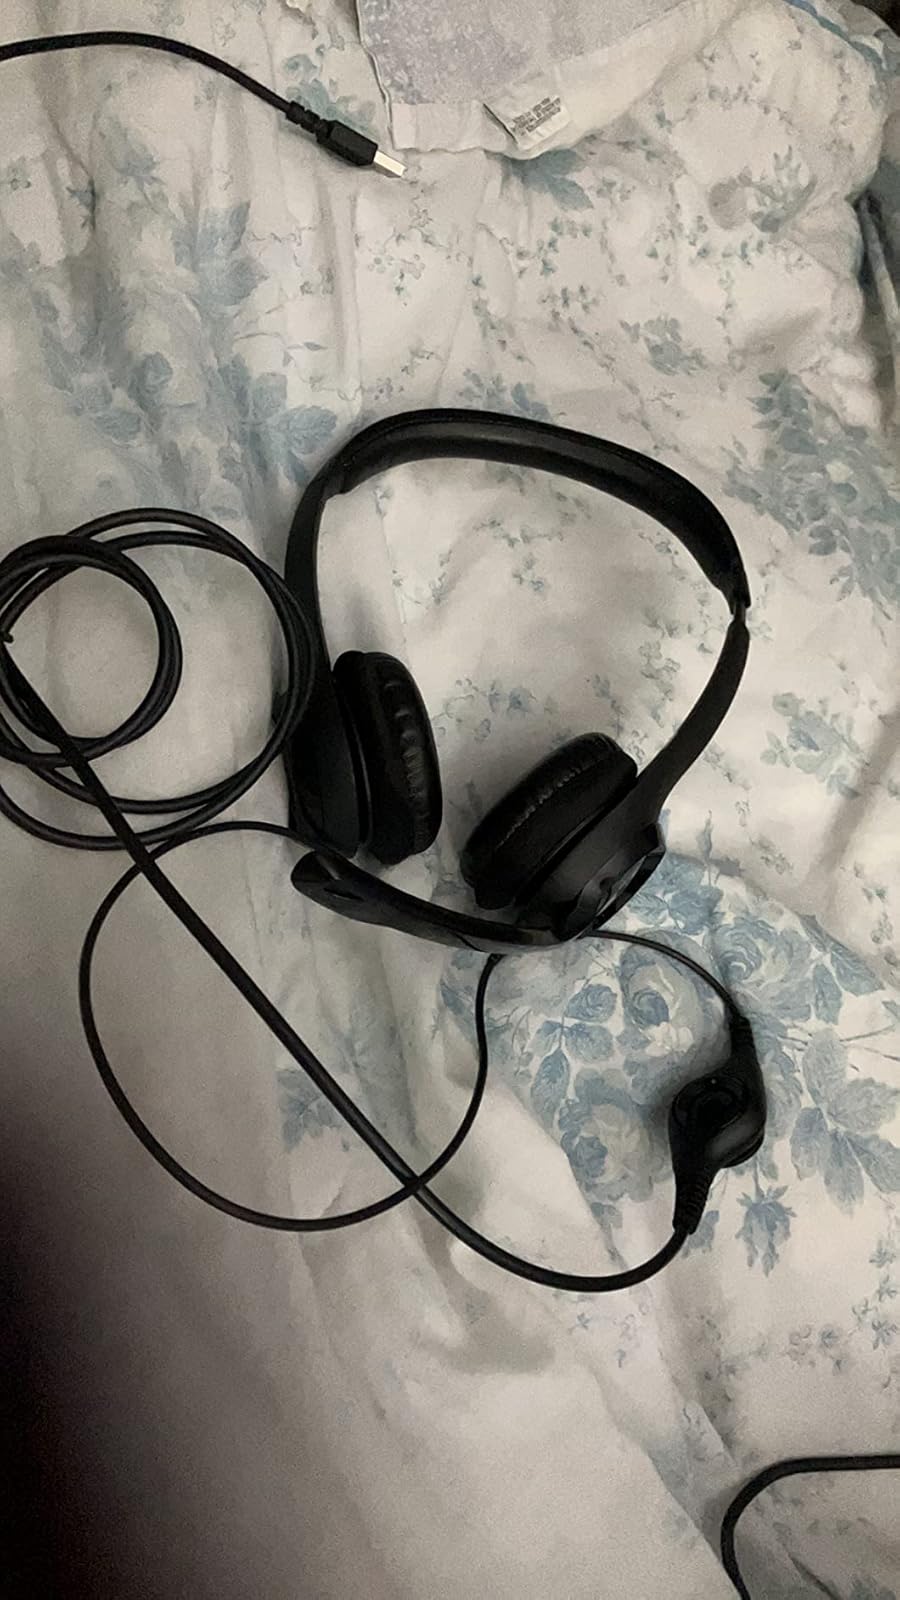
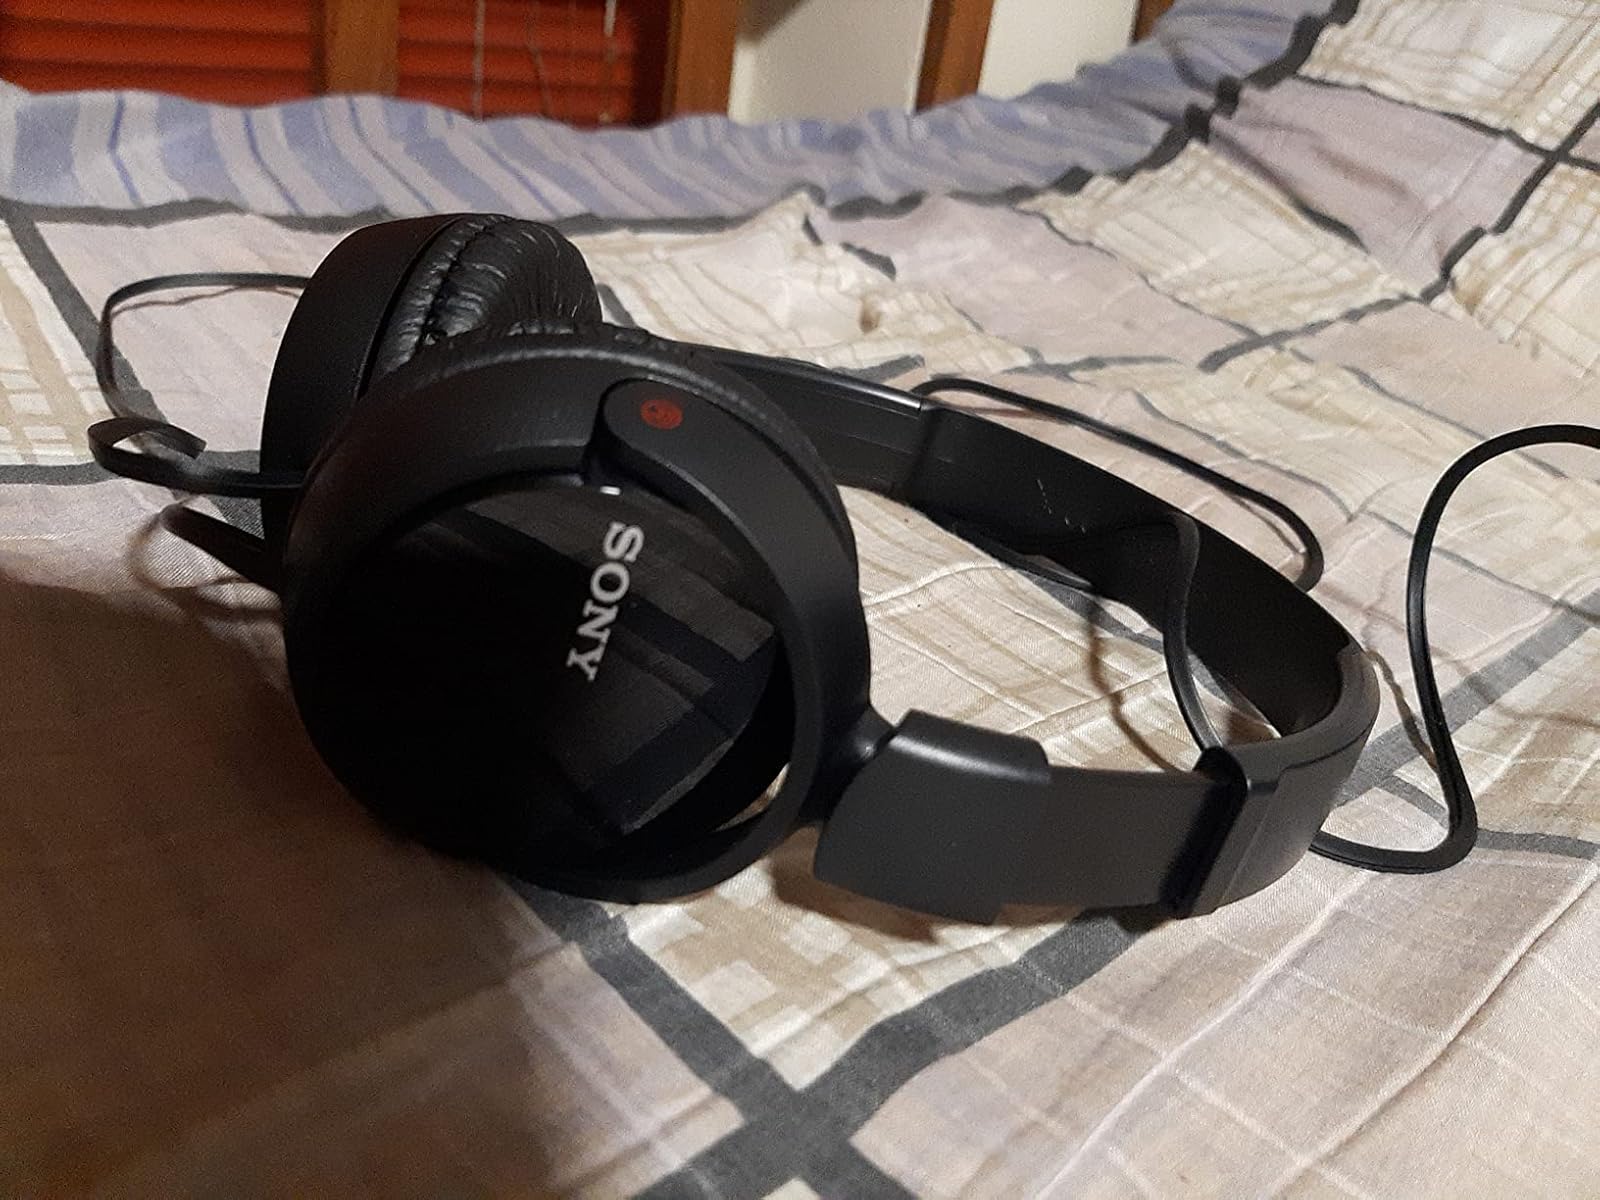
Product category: headphones
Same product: no